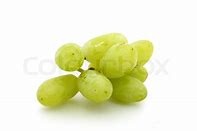
Label: grape